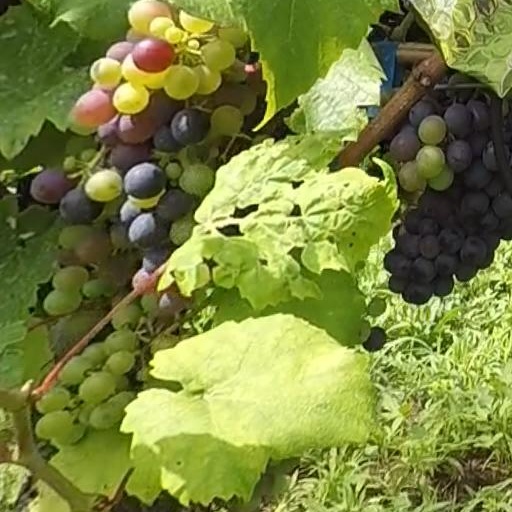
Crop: grape